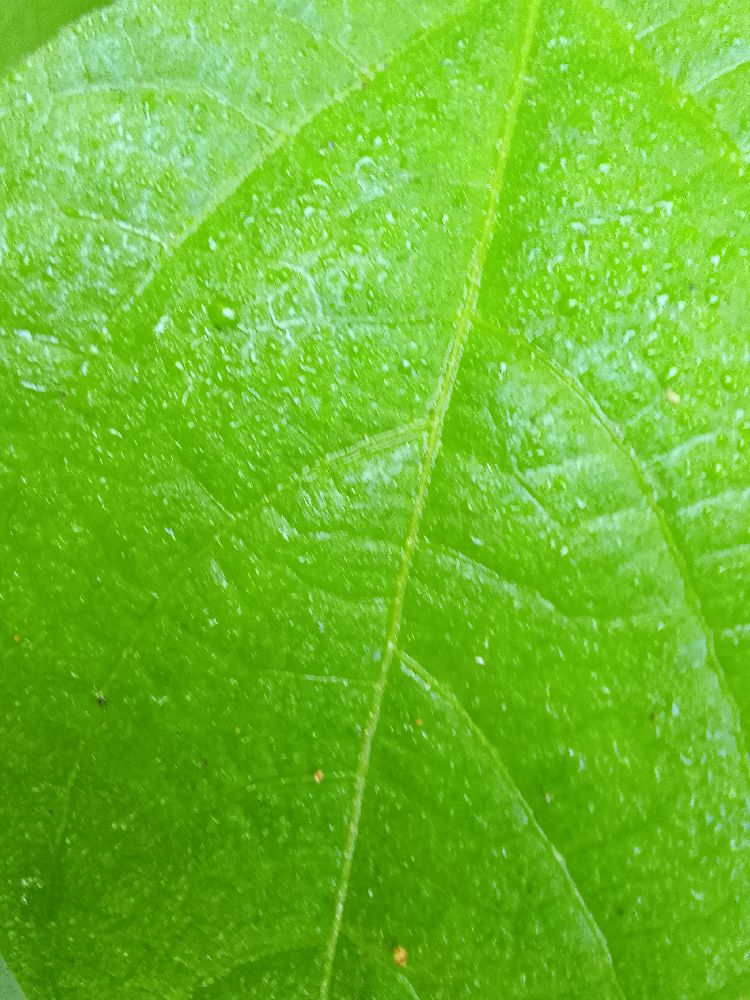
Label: healthy